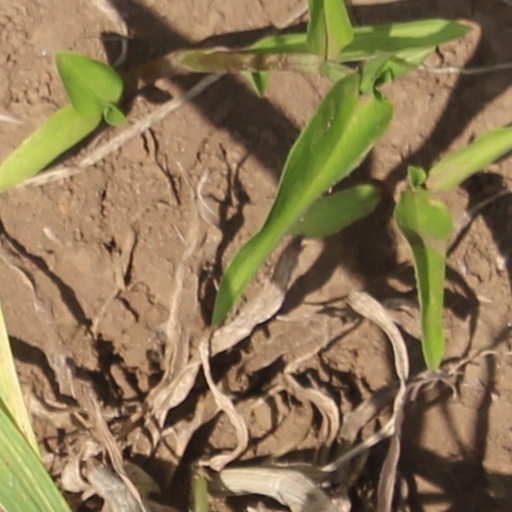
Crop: wheat